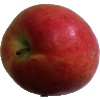
Label: apple_crimson_snow